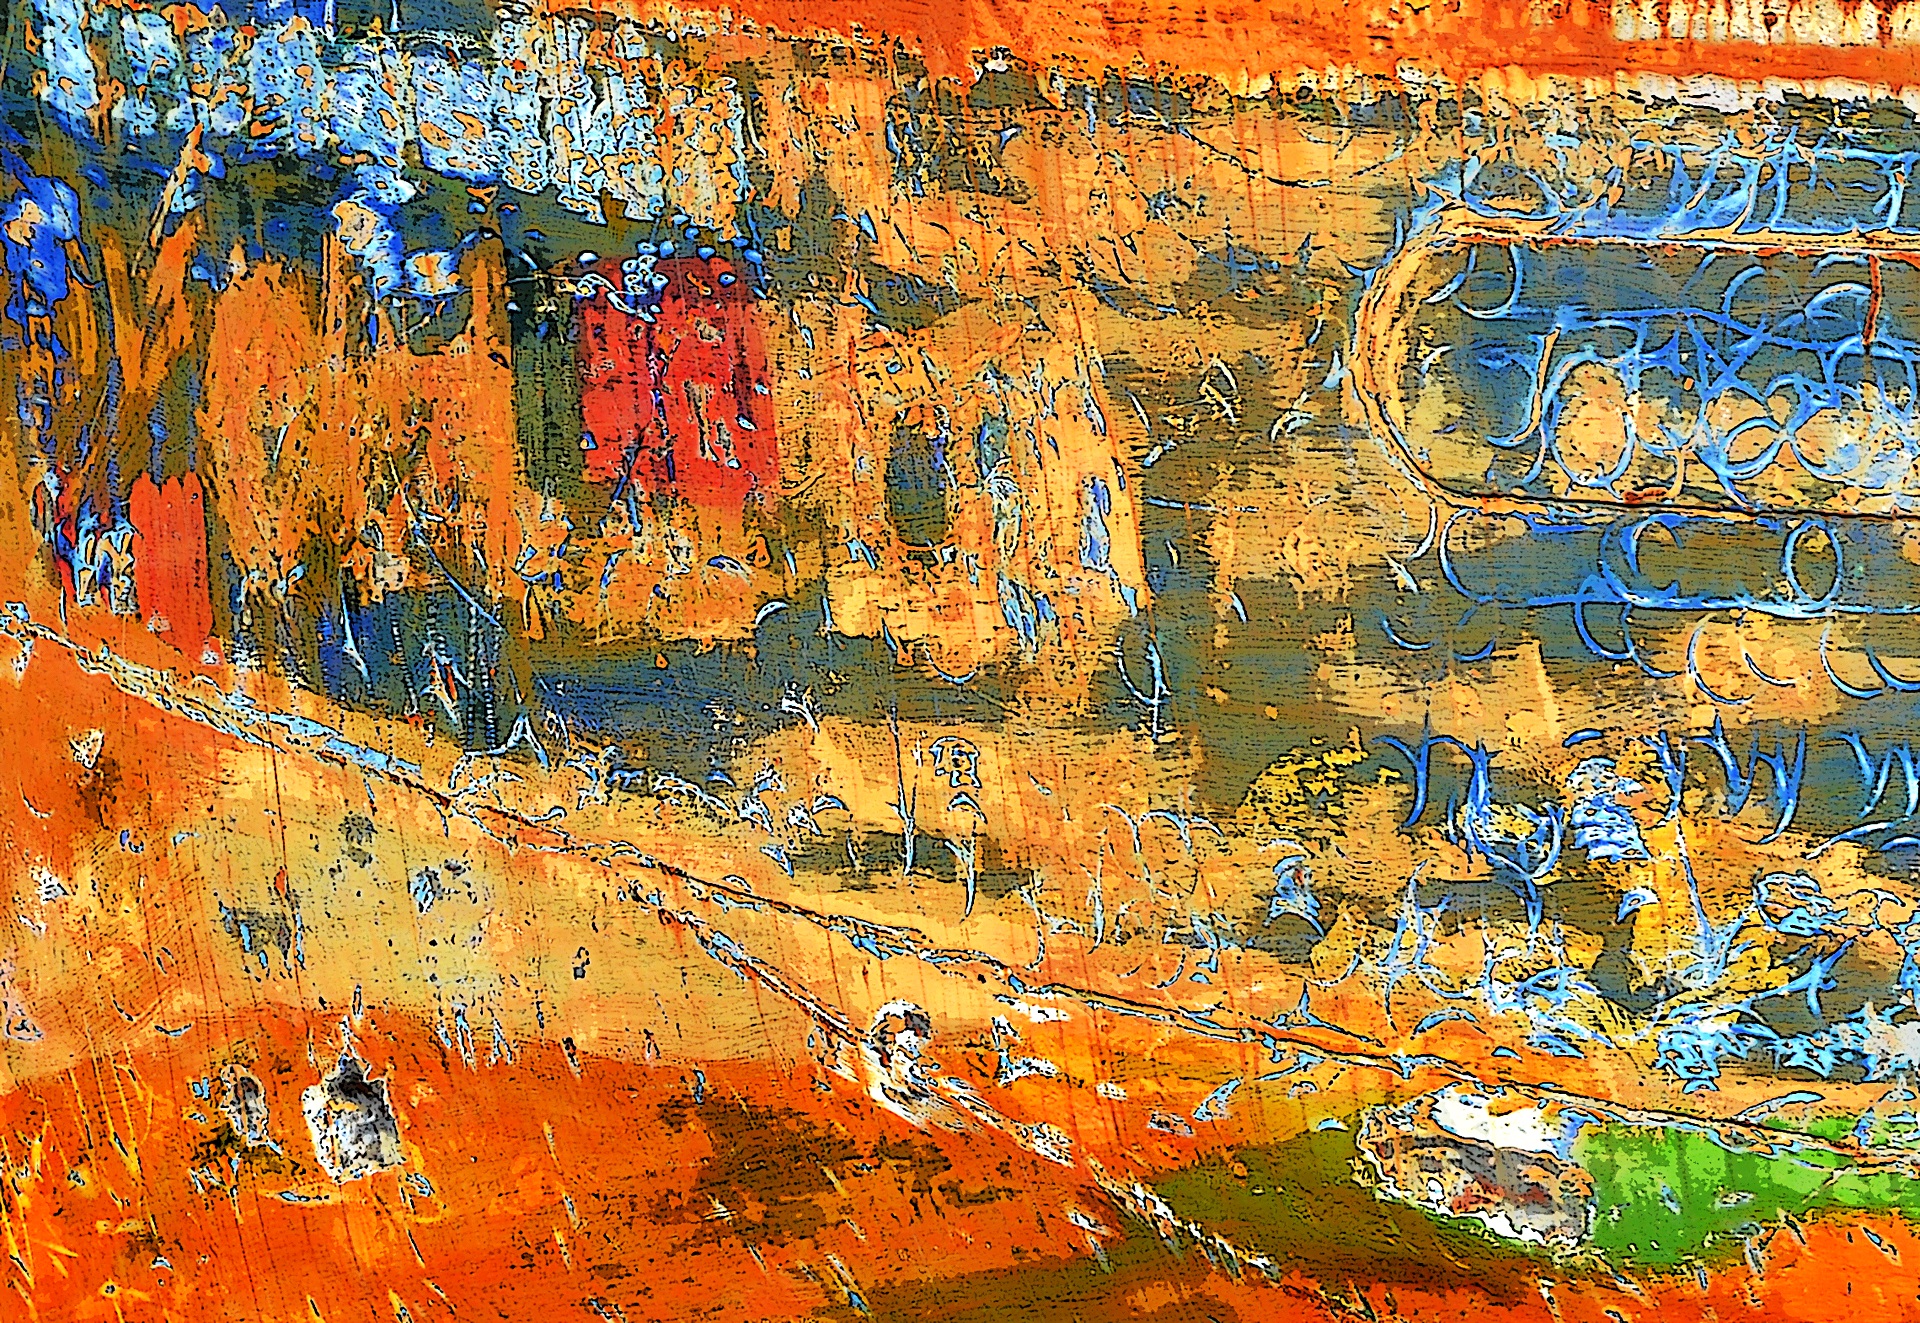
abstract, autumn, season, material, painting, colors, geology, modern art, impressionist, acrylic paint